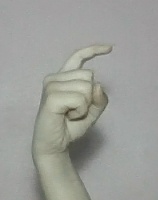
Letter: ra